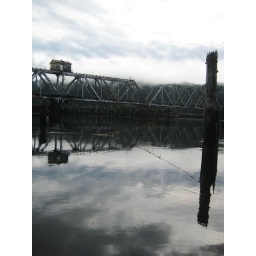
railroad bridge. Siuslaw river near Cushman